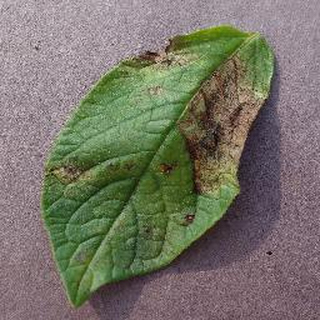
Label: potato_late_blight